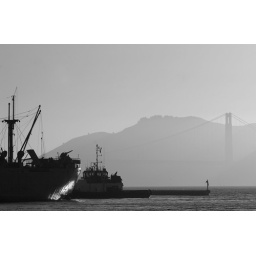
This boat was docked and not moving but I liked the bridge in the background and the reflection on the hull.